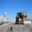
Label: tractor